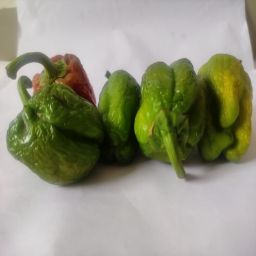
Crop: Bell Pepper
Quality: Old